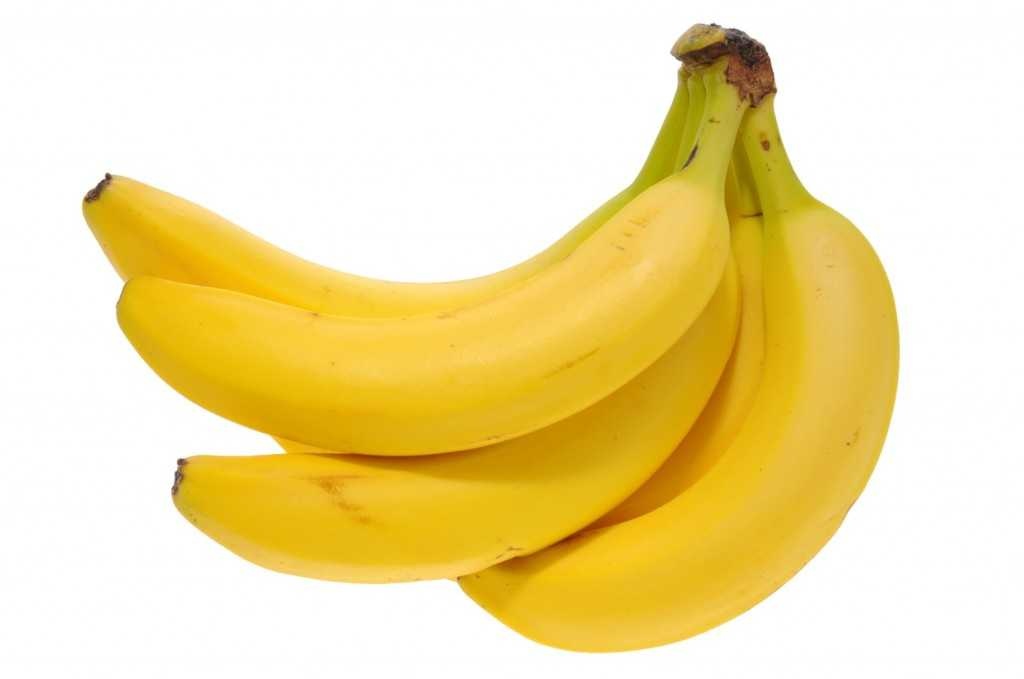
Label: Banana